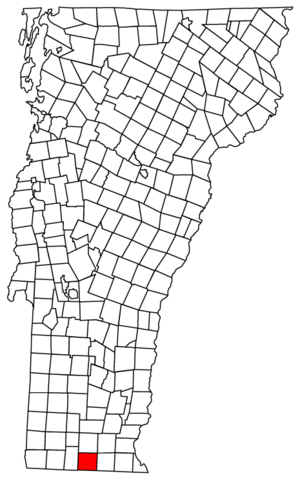
Whitingham est une ville du comté de Windham, dans l’État du Vermont, aux États-Unis. Sa population s’élevait à 1 357 habitants lors du recensement de 2010, estimée à 1 344 habitants en 2014.